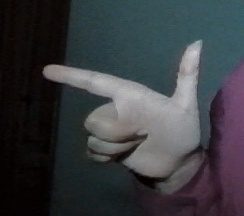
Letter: yaa